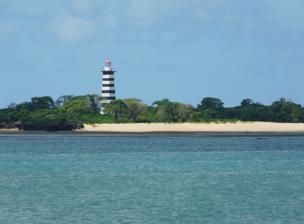
Building: Makatumbe Range Rear Lighthouse
Country: United Republic of Tanzania
Year built: 1894
Lighthouse Makatumbe Range Rear Lighthouse Location Dar es Salaam Tanzania Coordinates 6°47′27.1″S 39°20′13.9″E / 6.790861°S 39.337194°E / -6.790861; 39.337194 Tower Constructed 1894 Construction masonry tower Height 29 metres (95 ft) Shape quadrangular tower with balcony and lantern Markings black and white horizontal bands Operator Tanzania Ports Authority Light Focal height 29 metres (95 ft) Range 15 nautical miles (28 km; 17 mi) Characteristic Fl (3) W 20s. The Makatumbe Range Rear Lighthouse (also known as Dar es Salaam Bay Range Rear or Outer Makatumbe lighthouse ) is located on the island of Outer Makatumbe close to the coast of Dar es salaam , Tanzania . The lighthouse assists ships waiting in the strait that are about to enter the Kivukoni channel. The lighthouse structure is similar to that of Ras Mkumbi Lighthouse and is a square masonry tower with a red lantern and gallery. The lighthouse structure was refurbished between 1997 and 1999 in a project that saw the overhaul of Port of Dar es Salaam infrastructure. See also List of lighthouses in Tanzania References